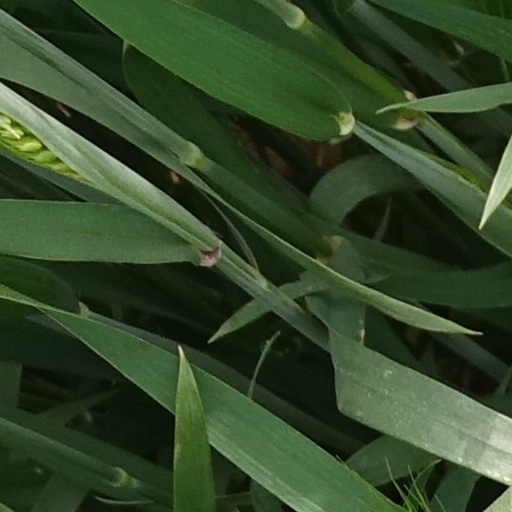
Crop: wheat